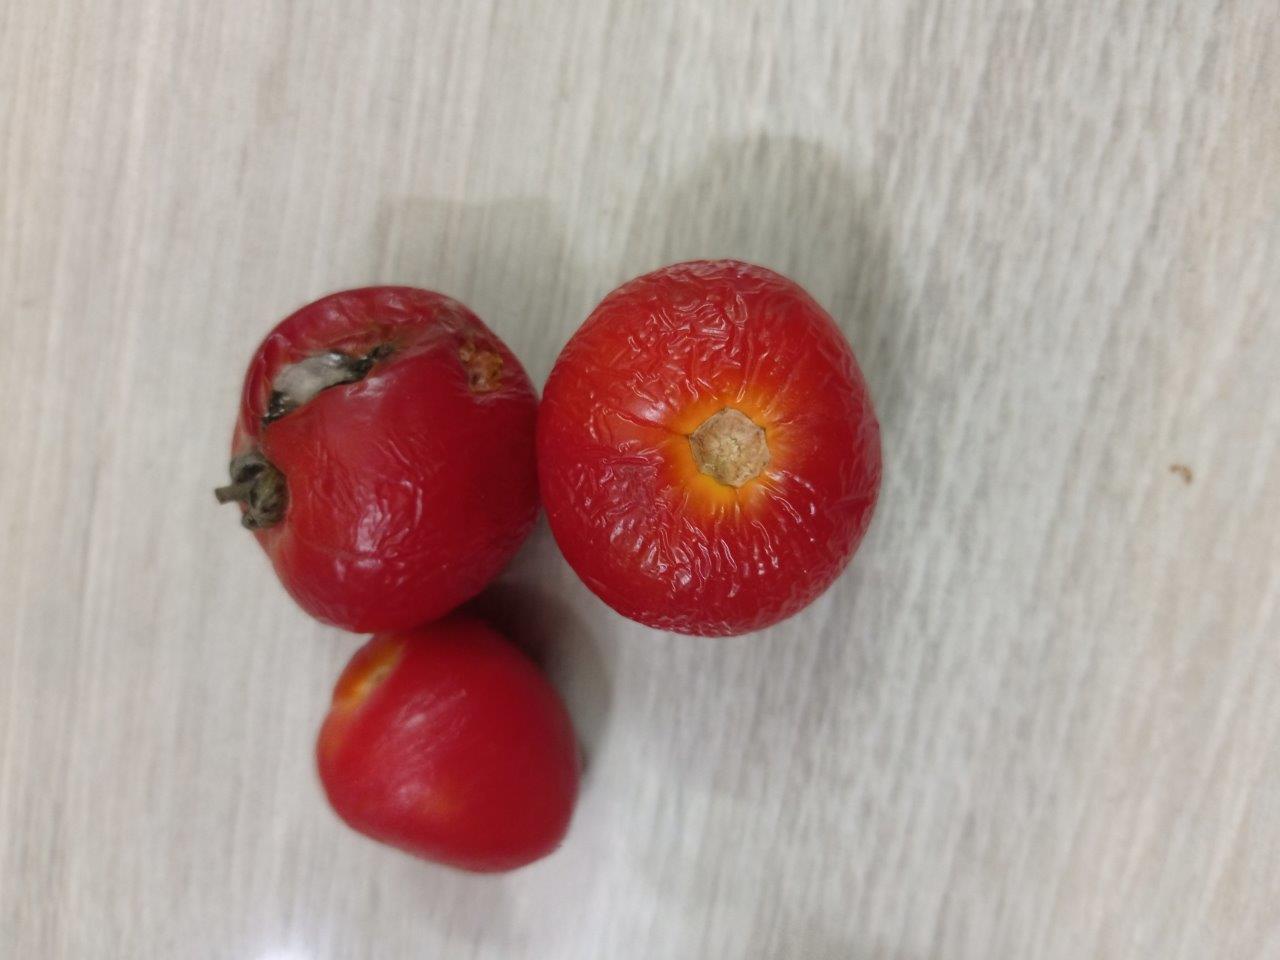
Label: Rotten